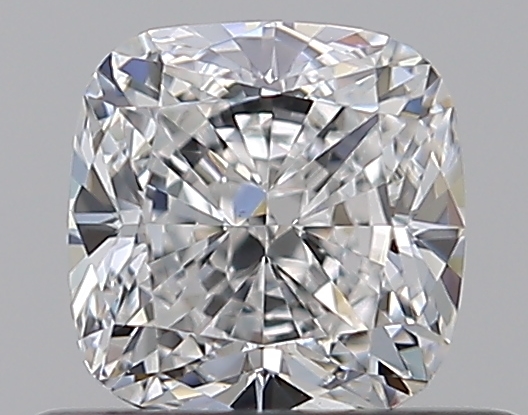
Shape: cushion
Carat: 0.6
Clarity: VS1
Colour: F
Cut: EX
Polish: EX
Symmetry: VG
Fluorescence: N
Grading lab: GIA
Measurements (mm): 4.65 x 4.59 x 3.18